Transgender history

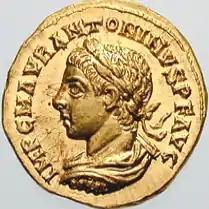
Roman aureus coin depicting Elagabalus

In Ancient Greece, Phrygia, and the Roman Republic and Empire, Cybele and Attis were worshiped by galli priests (documented from around 200 BCE to around 300 CE) who wore feminine clothes, referred to themselves as women, and often castrated themselves, and have therefore been seen as early transgender figures.